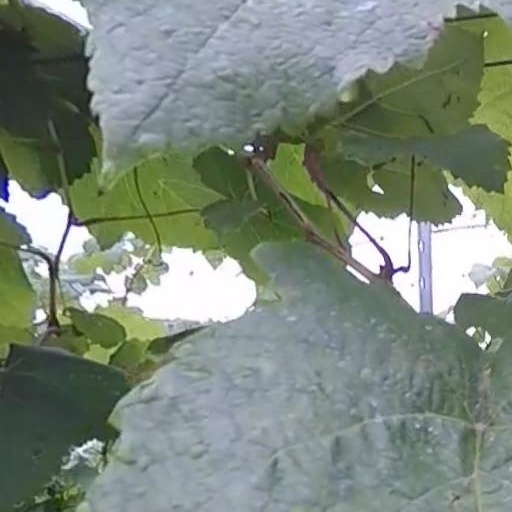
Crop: grape